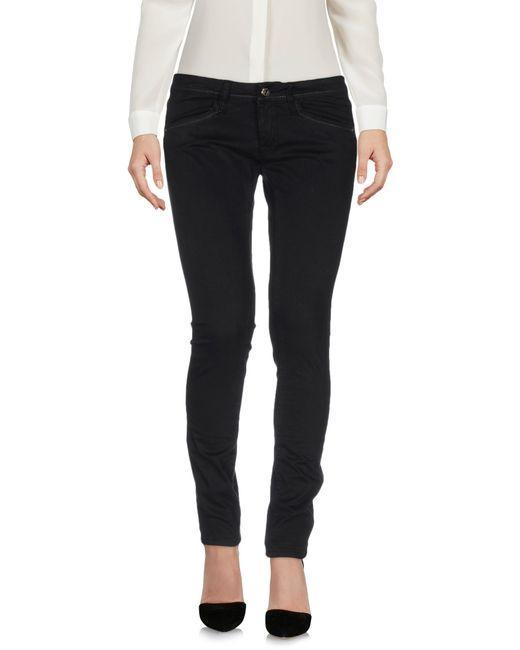
schwarze Farbe schlanke Damenjeans